Kathryn Bertine

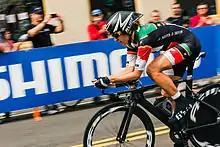
Bertine at the 2015 UCI Road World Championships

Kathryn Bertine (born 11 May 1975) is a Saint Kitts and Nevis racing cyclist, author, activist, film-maker and former professional figure skater and professional triathlete. She turned professional in road cycling in 2012 and raced on World Tour teams until 2017. Bertine competed in eight UCI Road World Championships, won three Caribbean Championship titles and six Saint Kitts and Nevis National Championship titles.